William Everard (South Australian politician)

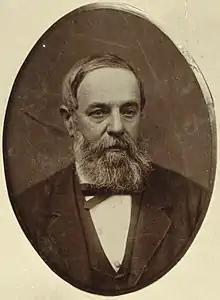

William Edward Everard (December 1819 – 25 August 1889) was a South Australian businessman and politician.